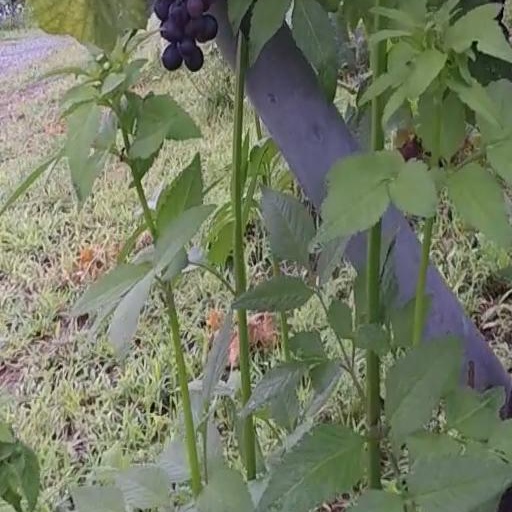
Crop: grape